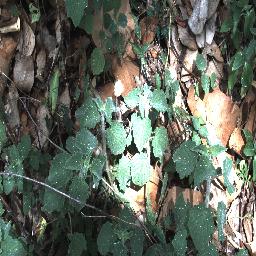
Label: negative